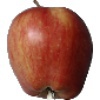
Label: Apple Red 1